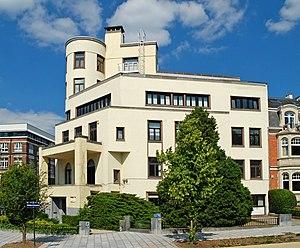
Belgique - Bruxelles - Maison Blomme (modernisme 1928 - architecte Adrien Blomme)
L'architecture moderniste apparaît en Belgique en 1919 et se développe tout au long des années 1920 et 1930, en concurrence avec l'Art déco et le style Beaux-Arts.
La « maison Blomme » est un bâtiment de style moderniste édifié par l'architecte Adrien Blomme à Bruxelles en Belgique.